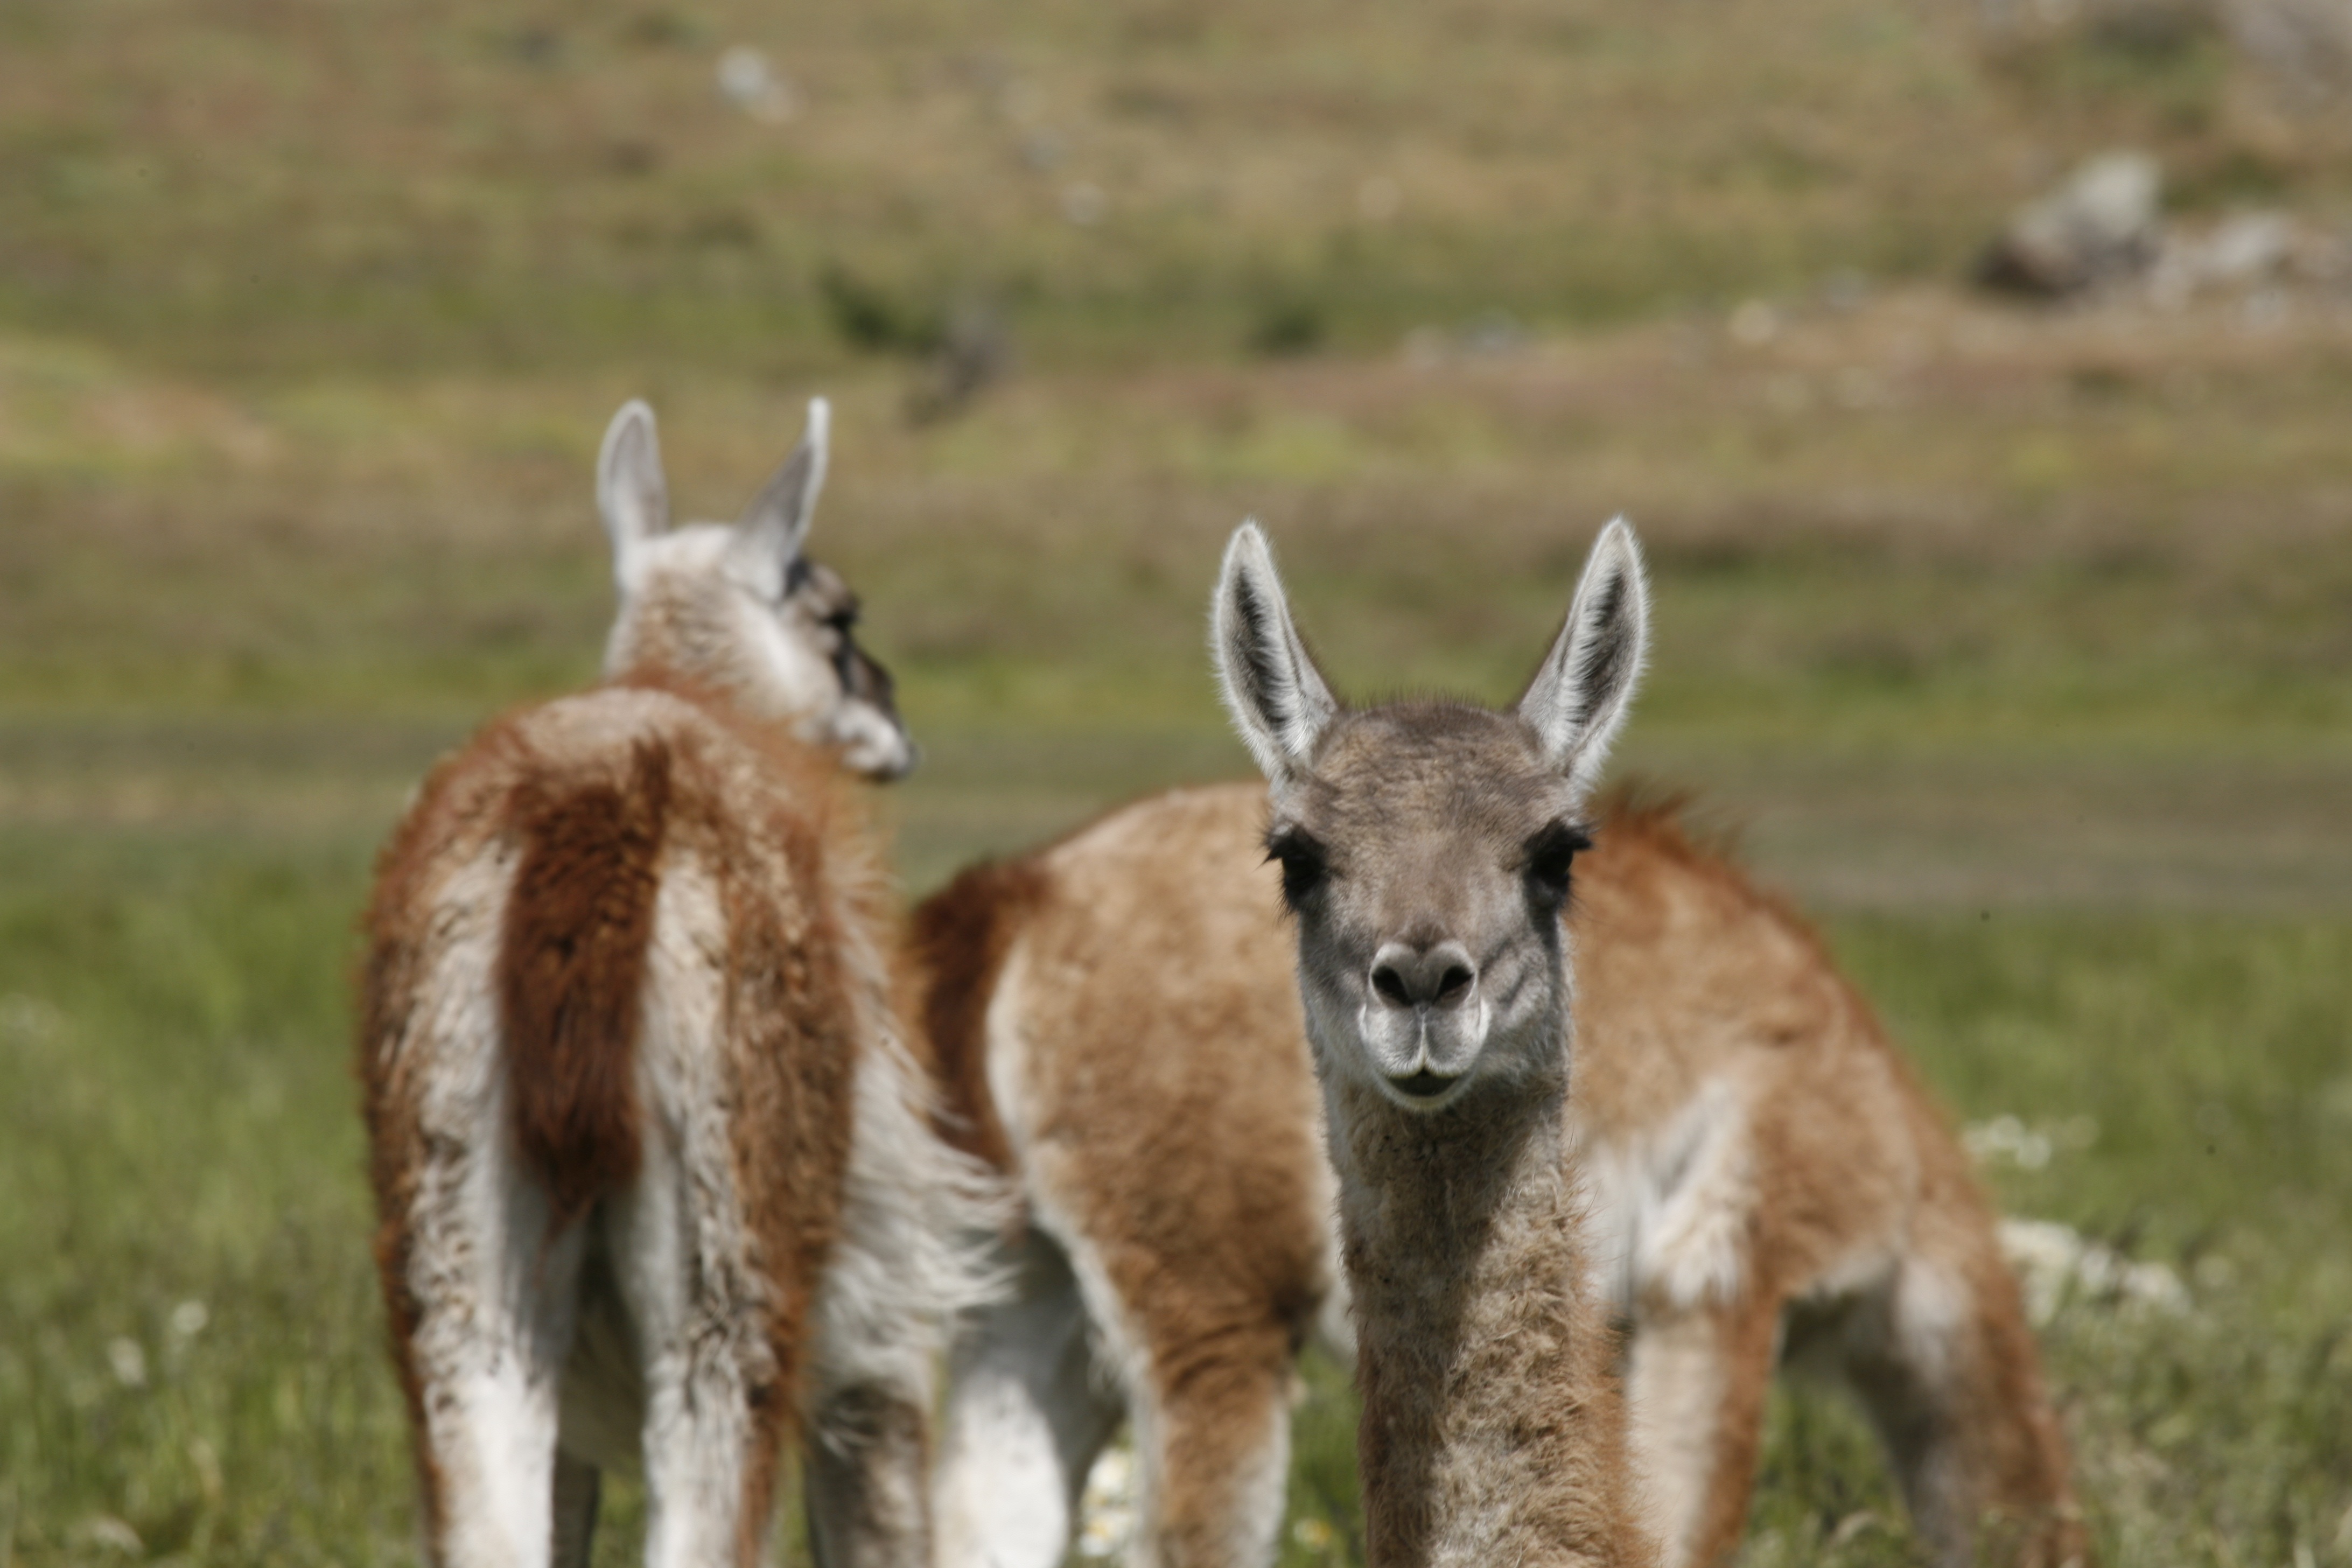
animal, wildlife, mammal, fauna, alpacas, vertebrate, south america, patagonia, vicuna, white tailed deer, pronghorn, guanaco